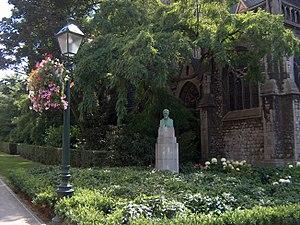
Buste d'Edmond_Serneels par Edmond de Valériola à Etterbeek, Bruxelles, Belgique.
La place Saint-Antoine est une place de la commune bruxelloise d'Etterbeek. Elle tire son nom d'une église édifiée en son centre et dédiée à saint Antoine de Padoue. Aboutissent dans la partie nord de la place Saint-Antoine les avenues Victor Jacobs, Jules Malou et Eudore Pirmez, et dans la partie sud les rues de Gerlache, Alex Marcette et Nothomb.
Edmond Serneels est un architecte belge né à Etterbeek en 1875 et mort en 1934.